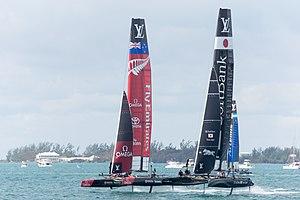
La Coupe de l'America 2017, trente-cinquième édition de la Coupe de l'America, a lieu pour sa phase finale entre les 17 et 28 juin 2017 aux Bermudes. Elle oppose le Defender Oracle Team USA au Challenger néo-zélandais Team New Zealand. Le premier équipage à sept points remporte la Coupe.